Leonel Brizola

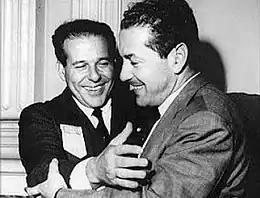
Brizola (right) with his brother-in-law President João Goulart in early 1960s.

Goulart had been sworn as President in 1961 by means of a compromise, in which he was head of State in a parliamentary system. On 6 January 1963, however, a plebiscite scheduled earlier restored Goulart to the position of head of government and extinguished the cabinet. At the same time, in a move to vye with Goulart for political leadership, Brizola started a weekly Friday talkshow on the Rio radio broadcast Mayrink Veiga that was owned by Congressman from São Paulo State Miguel Leuzzi, which he used to broadcast nationwide, and planned to constitute a network of political cells composed of small groups of armed men; the "elevensome" "Grupos de Onze"—paramilitary parties modeled on a soccer team. These were supposed to act as grassroots organizations that would "defend and diffuse" the chief points of a reformist agenda that would have to be achieved "by hook or by crook" ("na lei ou na marra"). Brizola's using of metaphors from the world of soccer was one of the instances of his apt rhetoric, that rendered him at the time a master of the broadcasts. So apt, actually, as to make the whole of contemporary political specter to fear his bid at preeminence: in the words of a contemporary journalist, "Brizola was willing to pay any price to retain the ball" ("ser o dono da bola").